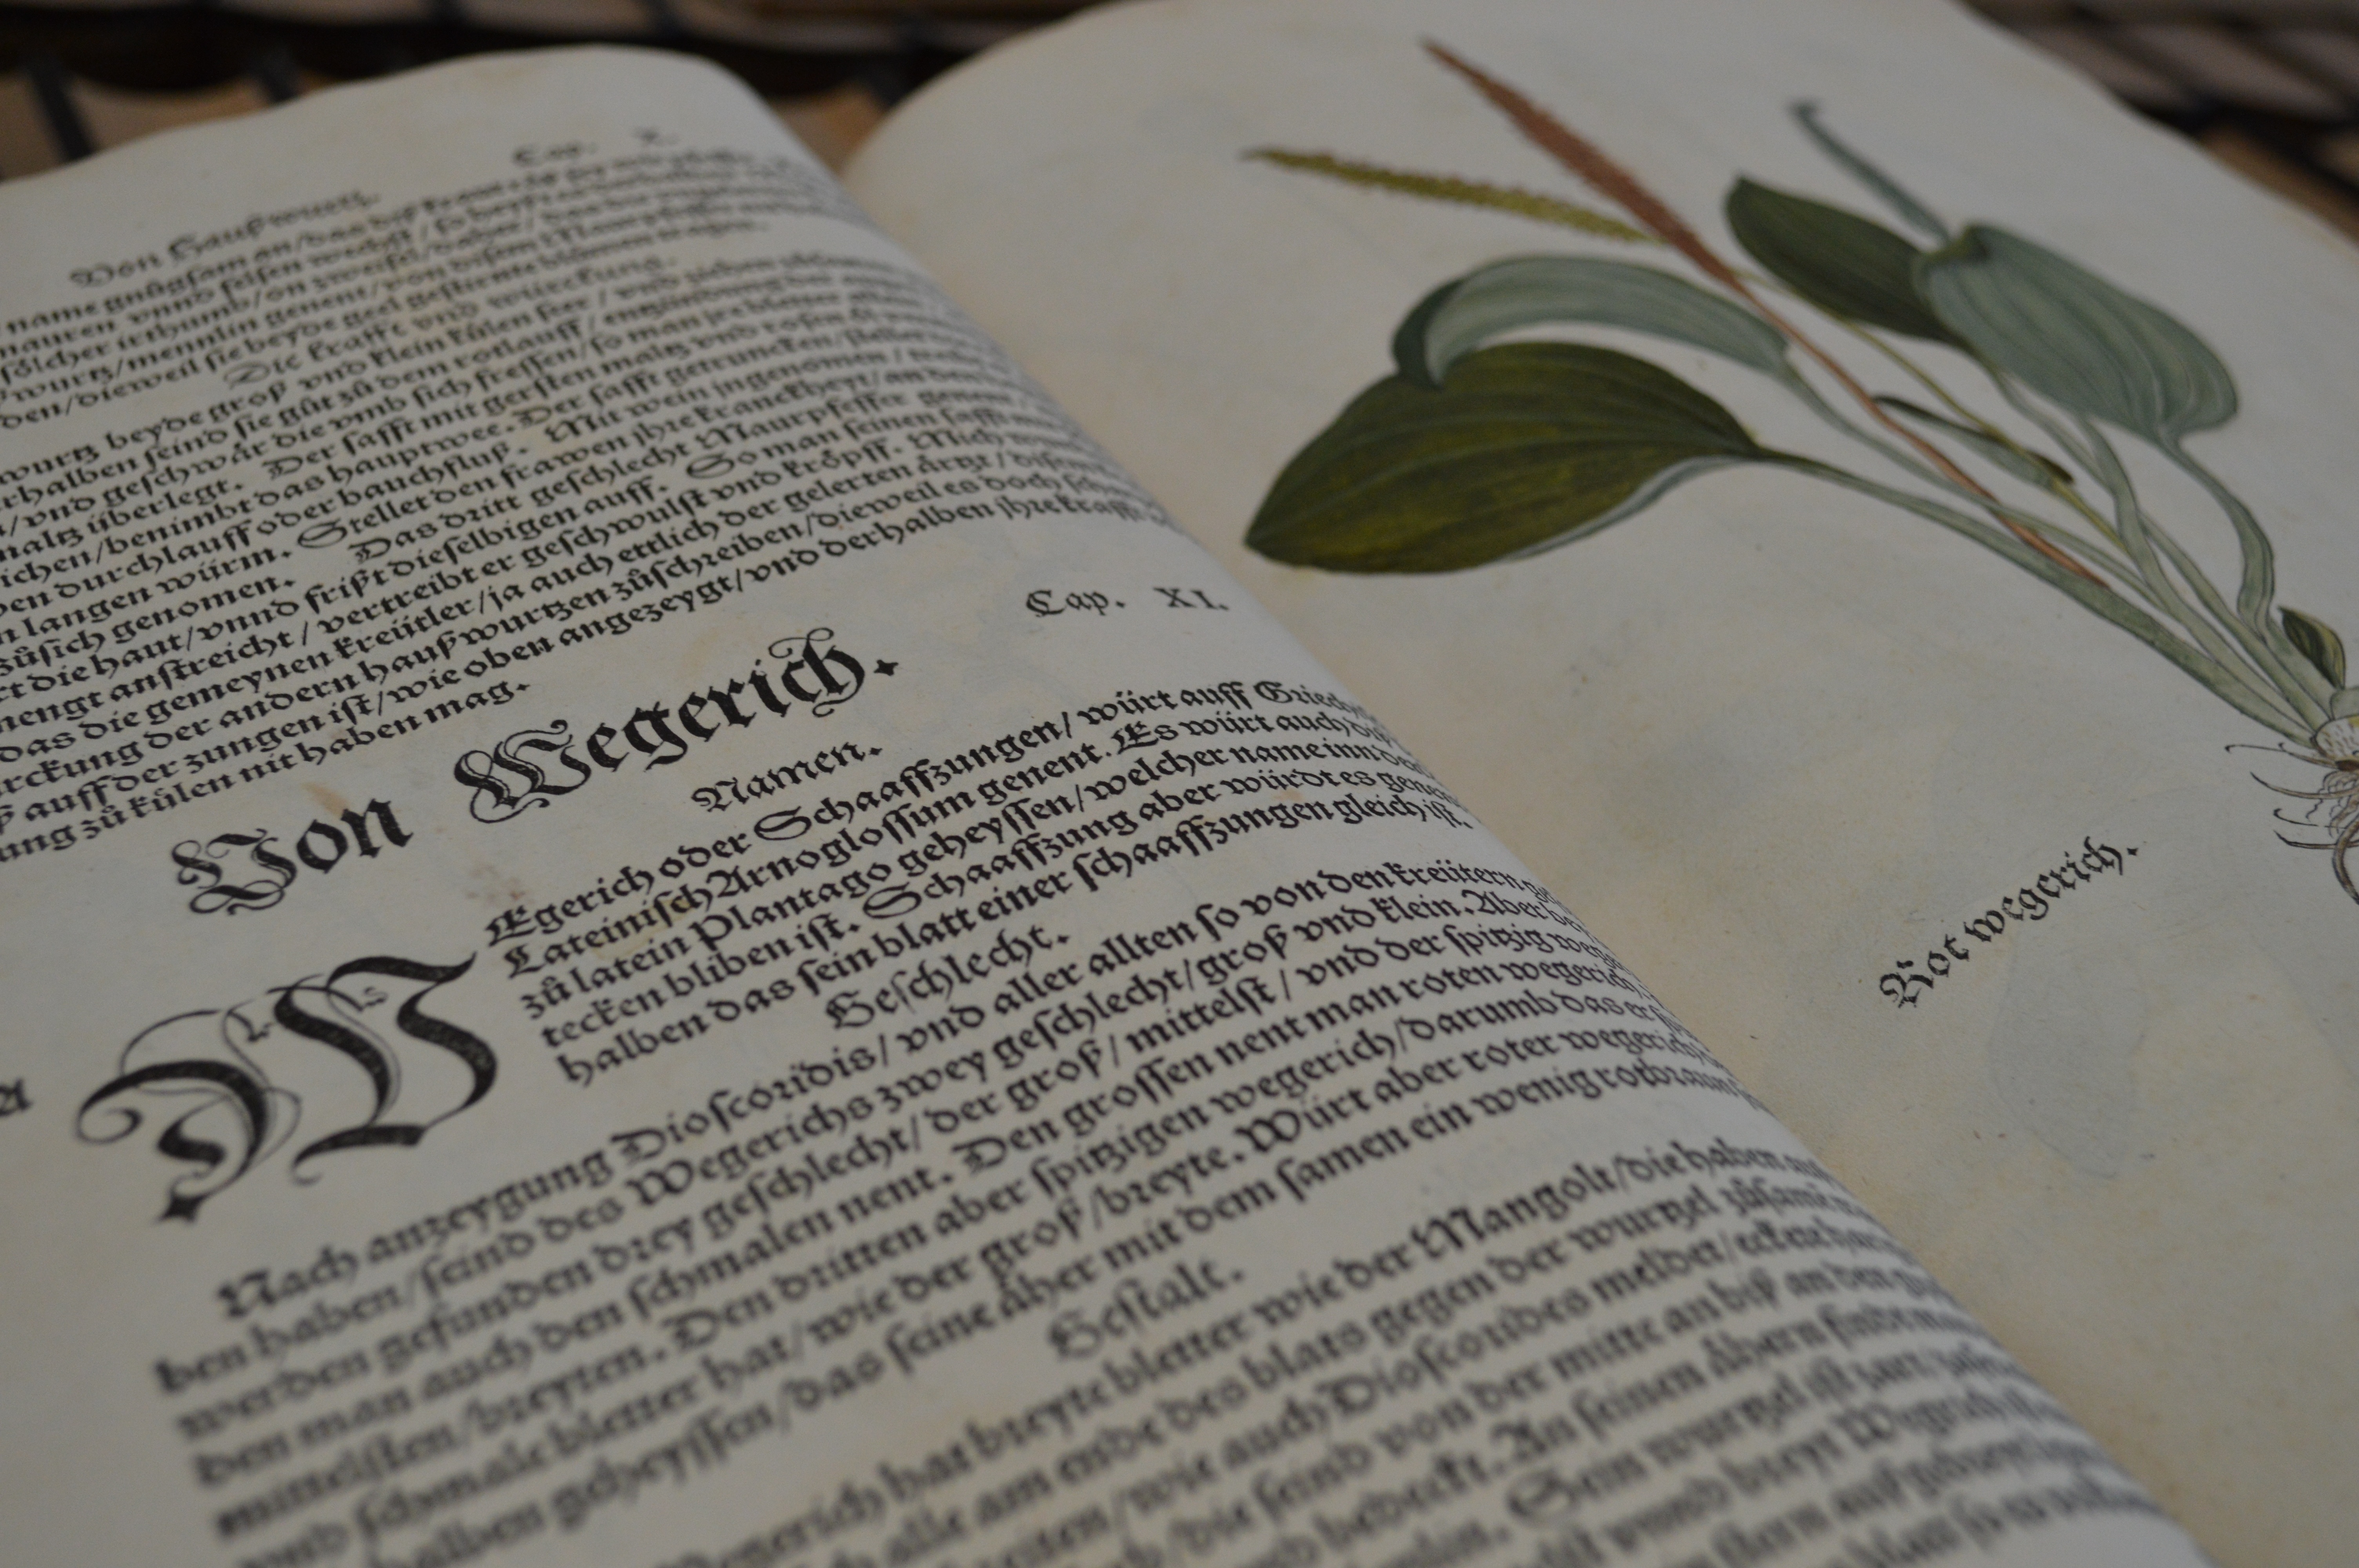
writing, book, old, brand, art, library, design, text, latin, calligraphy, document